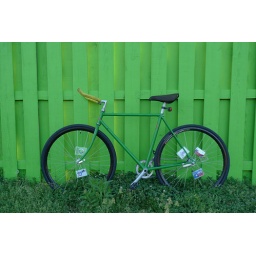
I thought my bike would look cool against this green fence and green grass.